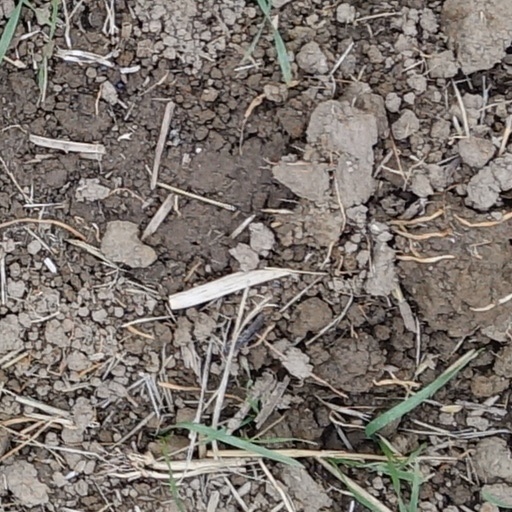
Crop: wheat